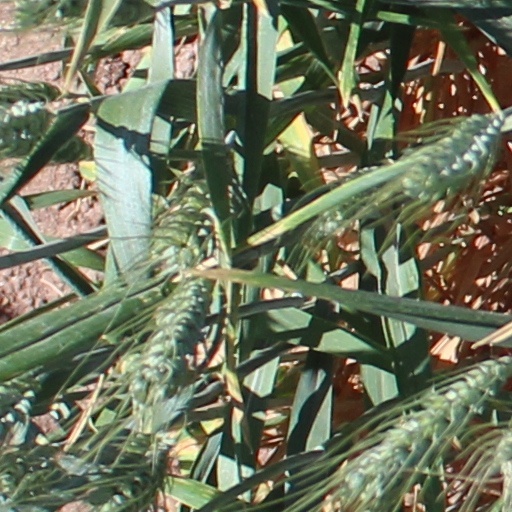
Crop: wheat